Roth-Rosenzweig House

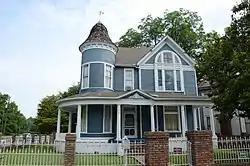

The Roth-Rosenzweig House is a historic house at 717 West 2nd Avenue in Pine Bluff, Arkansas. It is a -story wood-frame structure, with a wraparound porch and -story turret at the corner. The porch is supported by Tuscan columns, and has a small decorated gable above the stairs. The turret is clad in decoratively cut shingles, which are also banded on the main house gables. The interior has well-preserved period woodwork and finishes. The house was built in 1894, and is one Pine Bluff's finer examples of the Queen Anne style.